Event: Nepal Earthquake
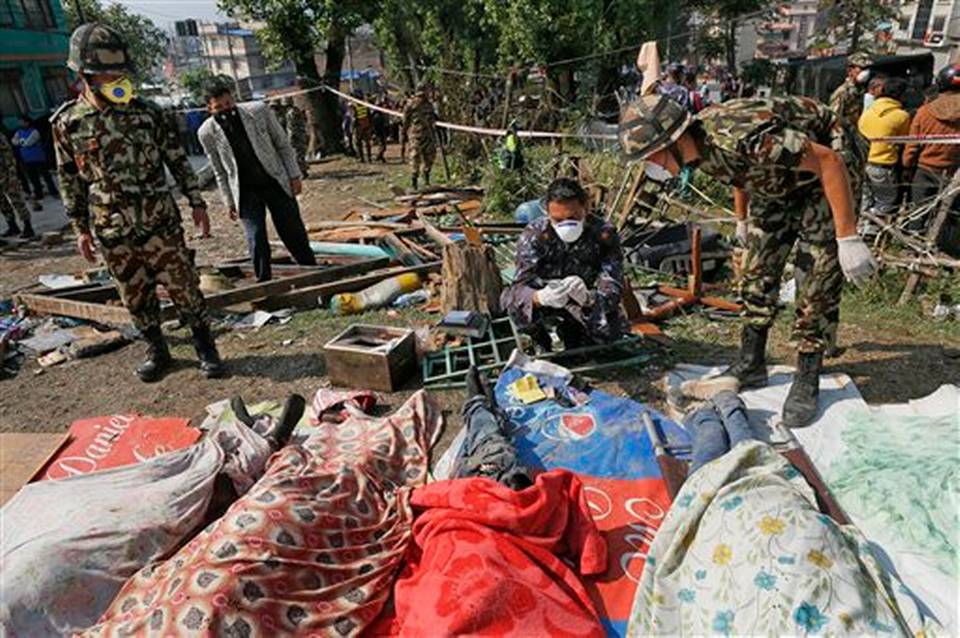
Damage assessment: damage